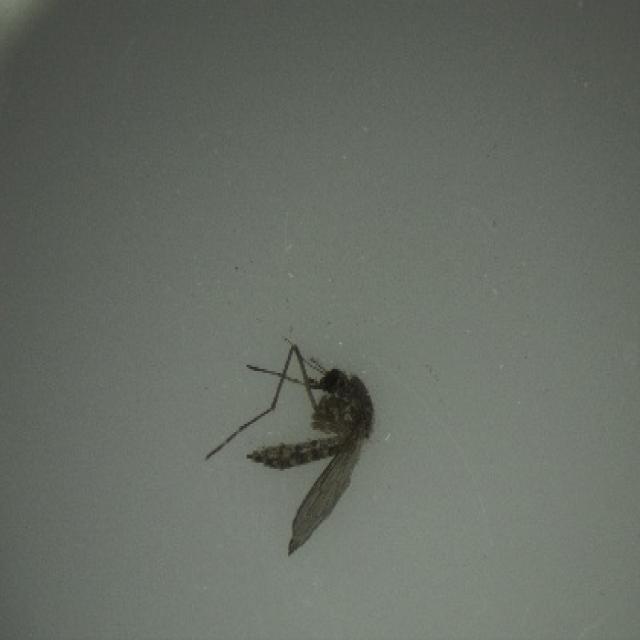
Species: aedes_vexans